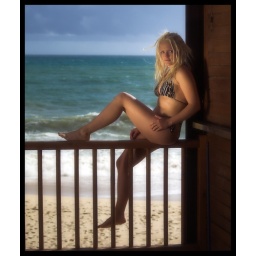
From the beach bar at Marinha, looking out over the Atlantic.